Bong Go

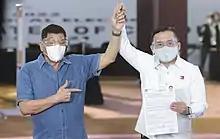
Go filed his certificate of candidacy for vice president on October 2, 2021.

In 2019, Go authored the Malasakit Center Act, which meant to serve as one-stop for easy access to medical and financial assistance needed to receive health care services; the bill was later enacted into law by President Duterte. Amid the COVID-19 pandemic, Go proposed the Balik Probinsya program, which meant to decongest the overcrowded Metro Manila once the coronavirus pandemic is put under control; the program was institutionalized by President Duterte on May 6 via "Executive Order No. 114". As early as July 2019, Go called for proposed the creation of a separate department dedicated to overseas Filipino workers; a law creating the Department of Migrant Workers was signed by President Duterte two years later. Go was briefly involved in a controversy on July 17, 2020, when a college student was filed a subpoena order by the National Bureau of Investigation after Go complained of the student sharing a post on social media possibly containing fake news which were against the Senator.